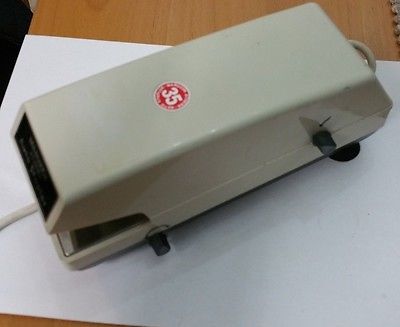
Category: stapler